United States Post Office (Roseburg, Oregon)

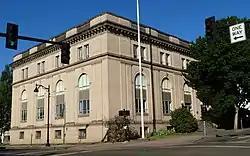
The building in 2013

The U.S. Post Office is a post office building in Roseburg, Oregon, in the United States. It was constructed in 1916 and was added to the National Register of Historic Places on June 18, 1979.